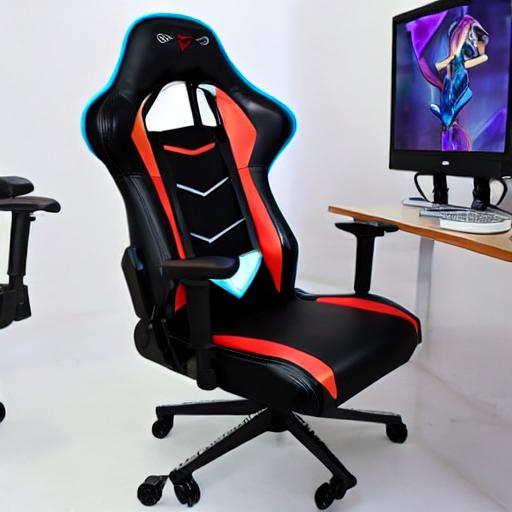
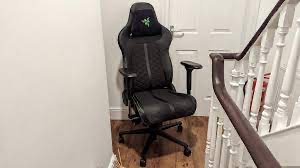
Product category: items_chair
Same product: no